HMS Sickle

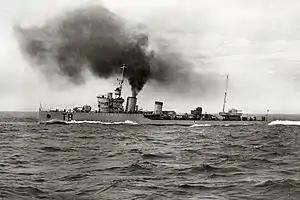
The German torpedo boat "TA14", which damaged "Sickle" with depth charges on 21 December 1943

On 13 December, "Sickle" departed Beirut for another war patrol in the Aegean and attempted to attack a German convoy on 20 December. The next day, her periscope was sighted while looking into the harbour at Karlovasi, and she was attacked with depth charges by the German torpedo boats "TA14" and "TA15"; "Sickle" sustained significant damage, especially to her electric motors. On 23 December, the submarine landed four Special Operations Executive Greek resistance men in Kalomos Bay, east of Euboea. Three days later, she sank with gunfire and by ramming two small unidentified Greek sailing vessels east of Mykonos Island; the crews of both ships were picked up by "Sickle". The boat ended her patrol on 2 January 1944.